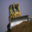
Label: tractor